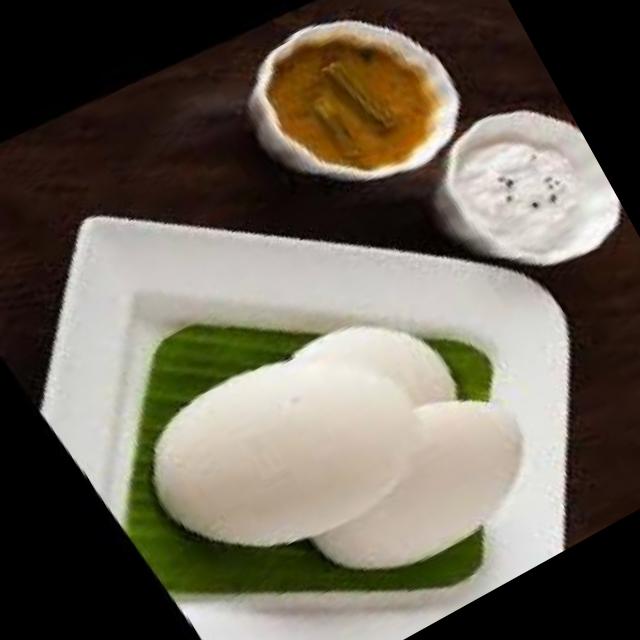
Dish: idli